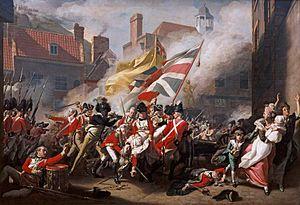
1781 est une année commune commençant un lundi.
Voici la liste de batailles de l'Histoire de France depuis les raids gaulois en Italie au IVᵉ siècle av. J.-C. menés par le chef gaulois Brennus, jusqu'à aujourd'hui. Elle comprend les plus importantes batailles menées par les différents régimes qui se sont succédé et qui ont fait l'histoire militaire de la France.